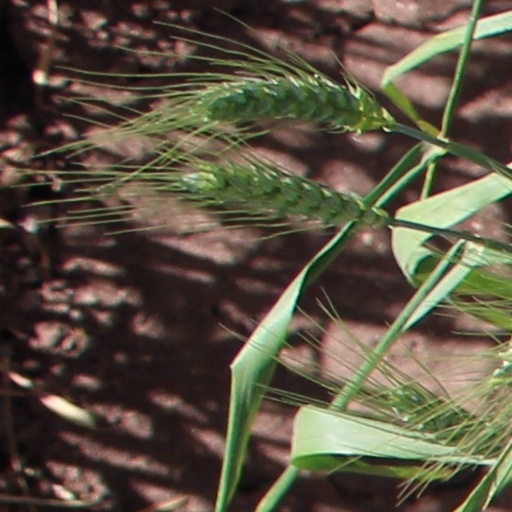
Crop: wheat